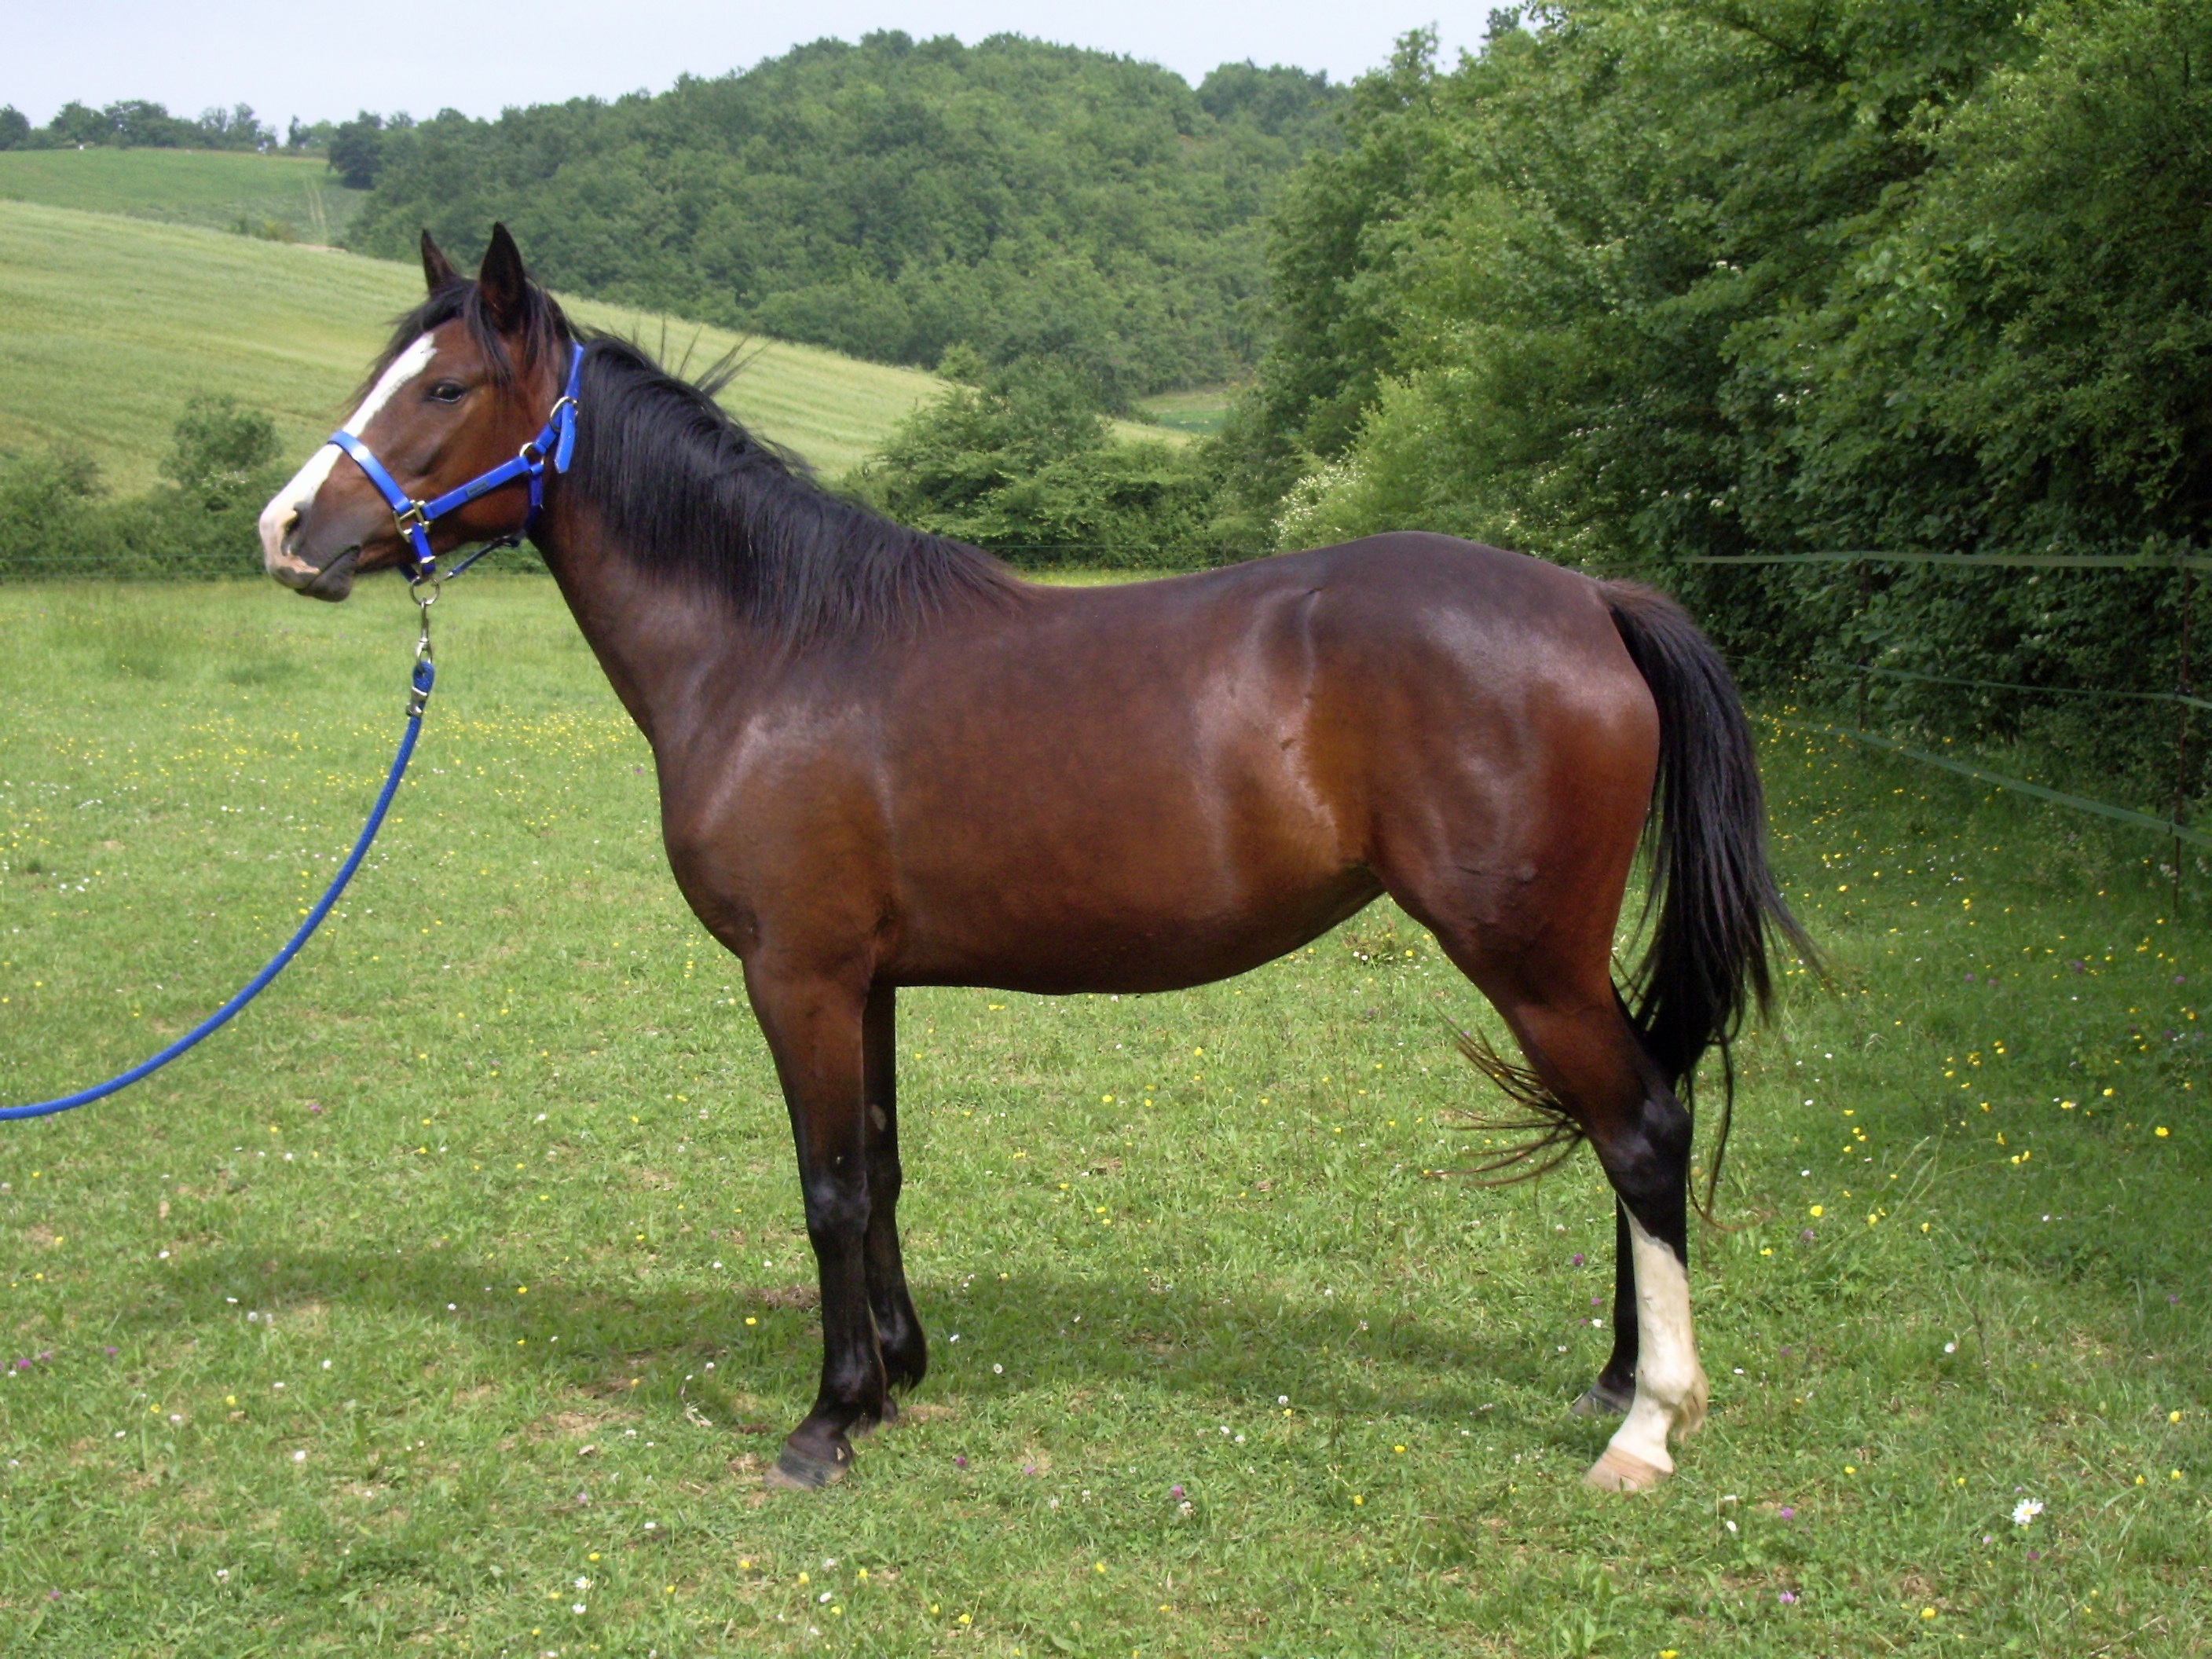
silhouette, field, prairie, animal, pasture, horse, rein, mammal, stallion, mane, bridle, vertebrate, mare, horse breeding, pre, colt, horseback riding, arabian warmblood, equestrianism, pack animal, horse like mammal, mustang horse, horse harness